Anti-Revolutionary Party

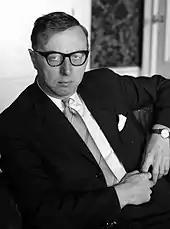
Jelle Zijlstra, party leader in 1956 and 1958–1959, Prime Minister 1966–1967.

After the 1952 election, the ARP returned to the cabinet, which consisted of the confessional ARP, CHU, KVP and the social democratic PvdA, led by the social democrat Drees. Jelle Zijlstra became minister of economic affairs. In the 1956 election in which Jelle Zijlstra became political leader the ARP kept its 10% of the vote, but due to the enlargement of the House of Representatives it got 15 seats. A conflict between the PvdA and the KVP caused the early downfall of the cabinet. The ARP remained part of the care-taker cabinet led by Louis Beel. In the 1959 election the ARP lost another seat. It continued to be part of the cabinet, now led by Jan de Quay. The three confessional parties were joined by the conservative liberal People's Party for Freedom and Democracy.